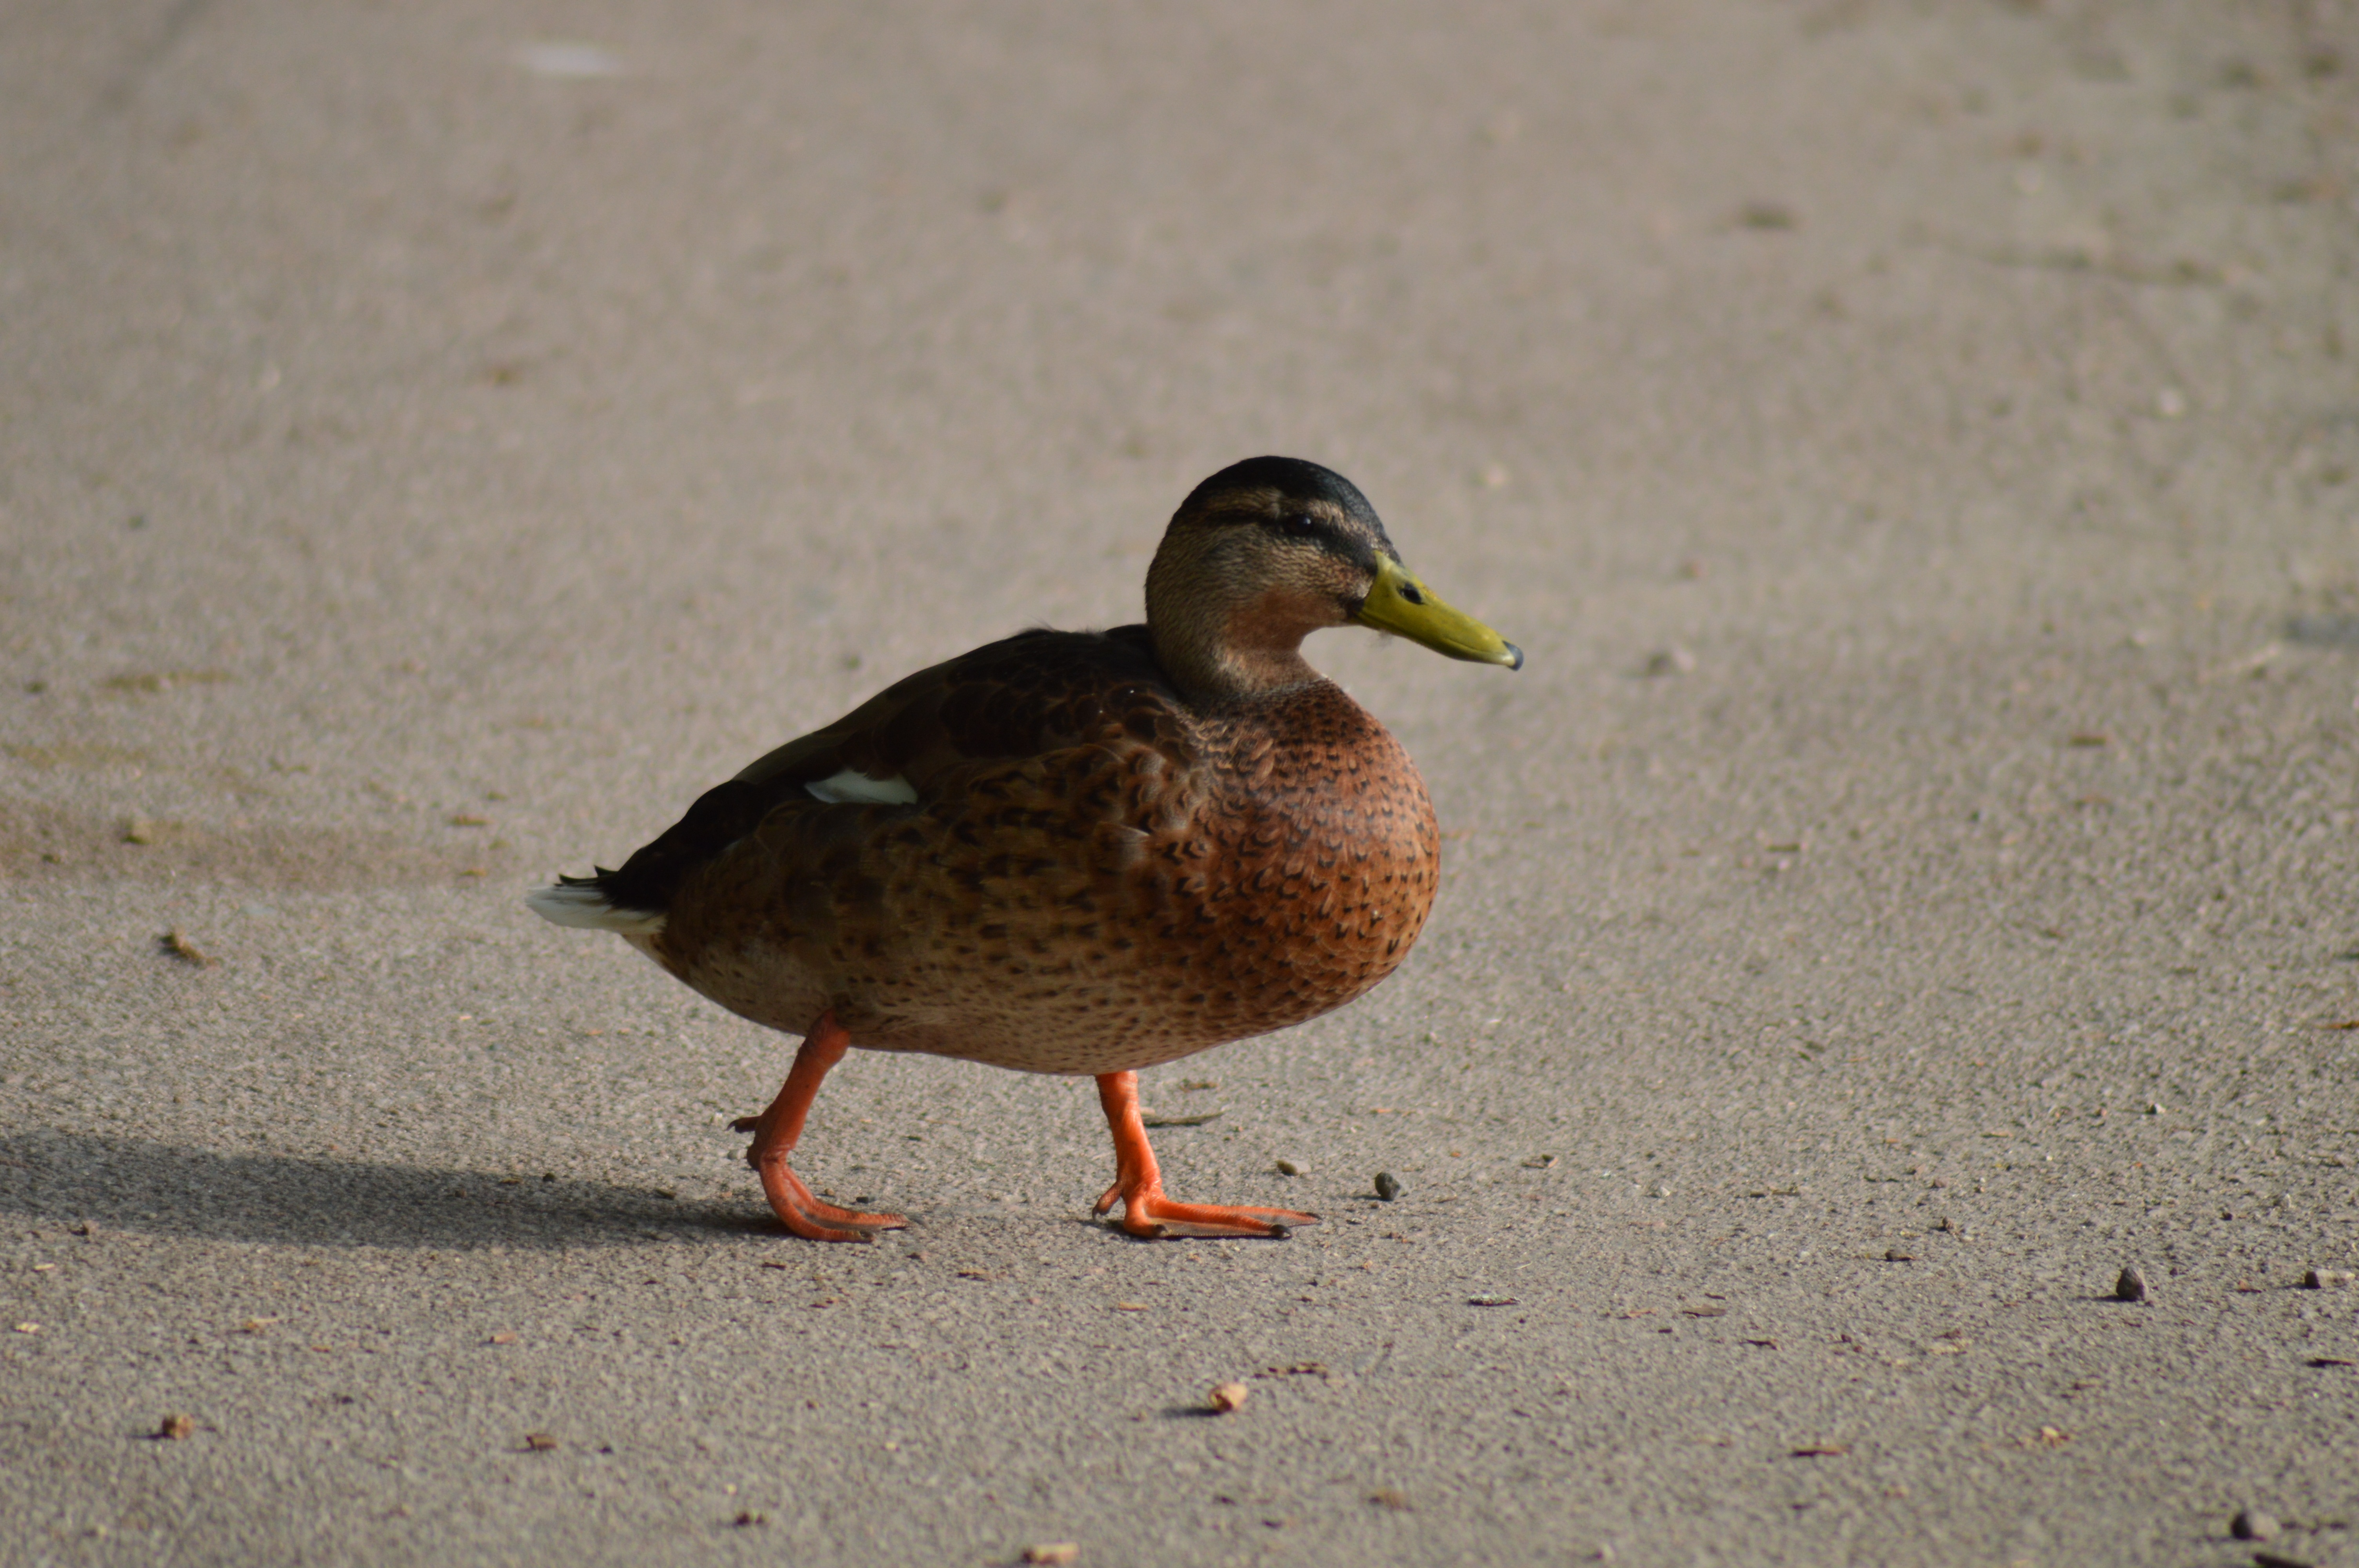
nature, bird, animal, pond, wildlife, beak, fauna, ornithology, duck, feathers, wings, vertebrate, waterfowl, water bird, mallard, canard, volatile, wild duck, ducks geese and swans